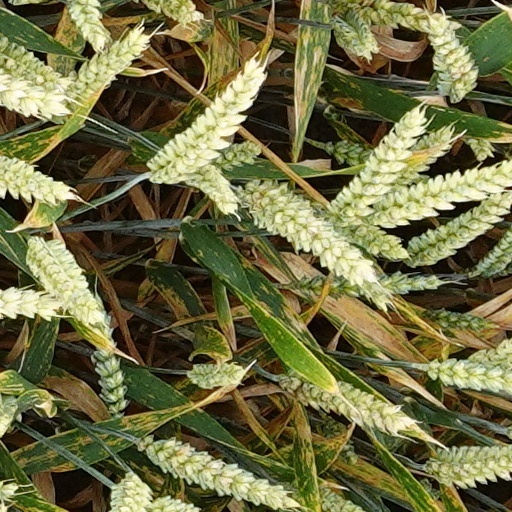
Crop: wheat